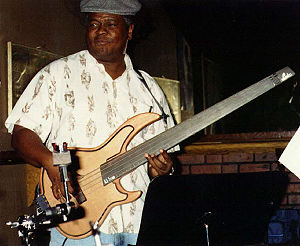
Abraham Laboriel
Abraham Laboriel Sr. er en mexicansk elbassist.